Hydra (moon)

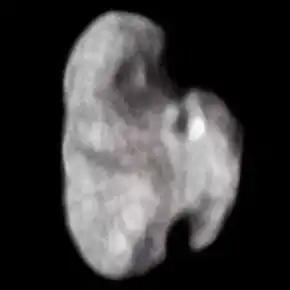
Near true-color image of Hydra, taken by "New Horizons" on 14 July 2015

Hydra, formal designation (134340) Pluto III, is a natural satellite of Pluto, with a diameter of approximately across its longest dimension. It is the second-largest moon of Pluto, being slightly larger than Nix. Hydra was discovered along with Nix by astronomers using the Hubble Space Telescope on 15 May 2005, and was named after the Hydra, the nine-headed underworld serpent in Greek mythology. By distance, Hydra is the fifth and outermost moon of Pluto, orbiting beyond Pluto's fourth moon Kerberos.